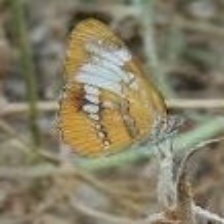
Species: MESTRA